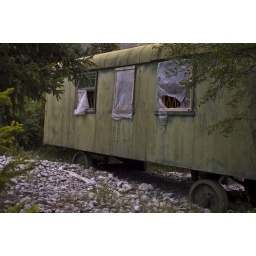
These old train cars (I suppose that's what it is) were used as mobile homes out in the country.